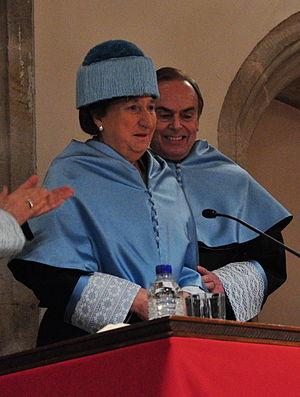
La famille royale d'Espagne est composée du titulaire de la couronne, qui porte le titre de roi ou de reine d'Espagne, de son conjoint, prince ou reine consort, de ses enfants et de ses parents.
Carlos Zurita y Delgado, duc consort de Soria et d'Hernani, né le 9 octobre 1943 à Antequera en Espagne, est un médecin espagnol. Époux de l'infante Margarita et beau-frère du roi Juan Carlos, c'est un médecin membre de la Real Academia Nacional de Medicina.
Margarita de Borbón y Borbón, infante d'Espagne, duchesse de Soria et d'Hernani, née le 6 mars 1939 à Rome, en Italie, est un membre de la famille royale d'Espagne.